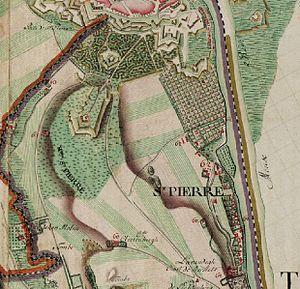
Sud de Maastricht.
Sint Pieter est une ancienne commune des Pays-Bas qui était située au sud-ouest de Maastricht, entre la Meuse et la Geer. Sur son territoire se trouvait la montagne Saint-Pierre.
L’arrondissement sud-ouest, en néerlandais stadsdeel Zuid-West, est un des cinq arrondissements de Maastricht.